Italian campaigns of the French Revolutionary Wars

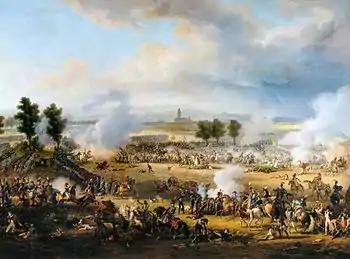
The Battle of Marengo, as painted by Louis-François Lejeune.

Austrian commander Pál Kray defeated the French at Verona and Magnano in late March and early April. Schérer retreated back and left a small detachment of 8,000 in several forts. The Austrian commander, Michael von Melas, was slow to pursue the retreating French and was soon replaced as overall Coalition commander in the theatre by the brilliant Field Marshal Alexander Suvorov.